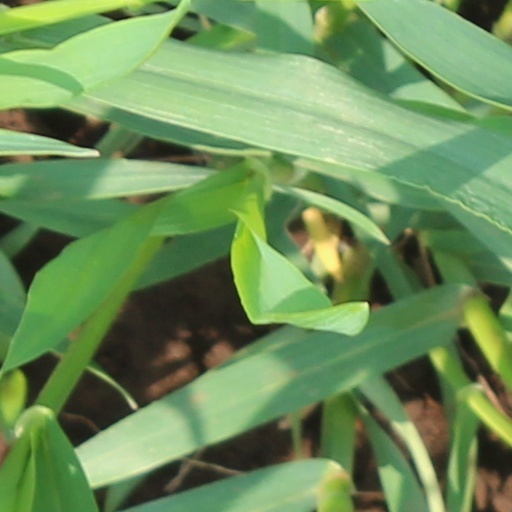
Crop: wheat